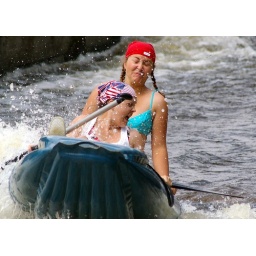
67 Vyssi Brod 16.8.07 2 girls in a boat 3